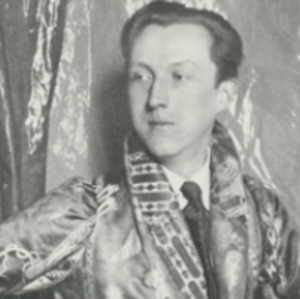
Sacheverell Sitwell, 6ᵉ baronnet, est un poète et essayiste anglais, frère cadet de Dame Edith Sitwell et de Sir Osbert Sitwell, eux-mêmes poètes. D'un style plus traditionnel que ses aînés, il a publié ses Selected Poems en 1948.